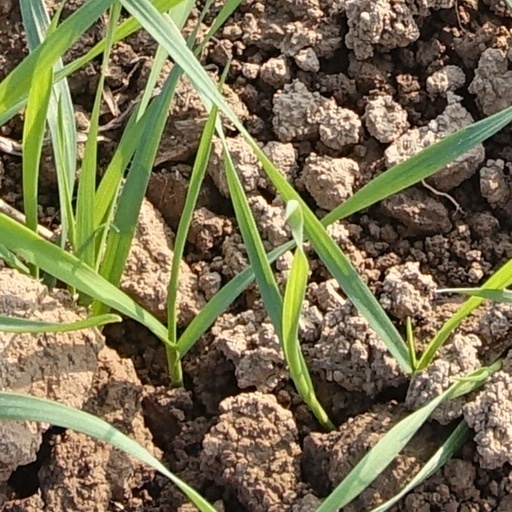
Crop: wheat